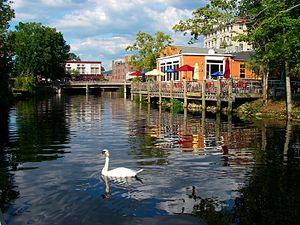
Westerly est une ville américaine située au sud-ouest du comté de Washington, dans l'État de Rhode Island. Fondée en 1669 par John Babcock, Westerly est une station balnéaire limitrophe du Connecticut. Elle était fameuse pour ses carrières de granit.